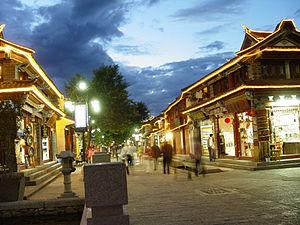
Dali est une ville de la province du Yunnan en Chine. C'est une ville-district, chef-lieu de la préfecture autonome bai de Dali.